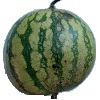
Label: Watermelon 1